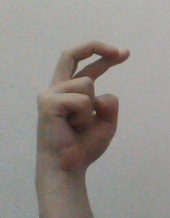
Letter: zay